Public housing

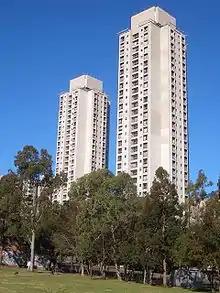
Public housing high-rise in the Inner-City Sydney Sydney suburb of Waterloo, two of 11 such towers in three different estates spread across the suburbs of Waterloo, Redfern and Surry Hills

In Ireland, public housing and halting sites (sites used by semi-nomadic Traveller communities) have been built by local authorities and are known as Local Authority Accommodation. Dublin Corporation and the former Dublin County Council provided the lion's share of Irish local authority housing, with County Longford having the largest ratio of local authority to private housing in the state.